Estonian Film Institute

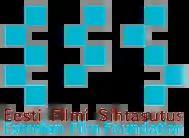
Logo

The Estonian Film Institute is Estonia's public film funding organization financed from the state budget of the Republic of Estonia. Founded in 1997 by the Estonian Ministry of Culture, the foundation finances and promotes film productions where at least one of the participating producers is an independent Estonian production company. It establishes and develops international film contacts and supports the training of Estonian filmmakers and maintains the Estonian Film Database (EFIS).